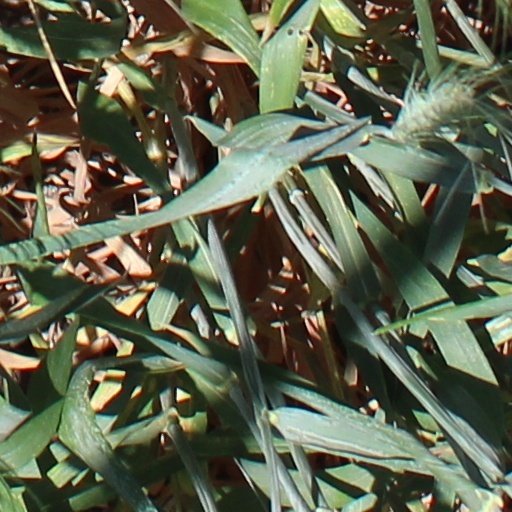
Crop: wheat